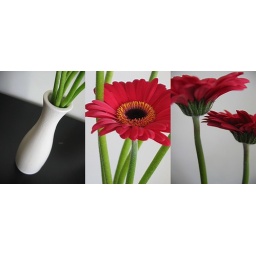
Paying around at home taking pictures of the lovely gerbera's from the market